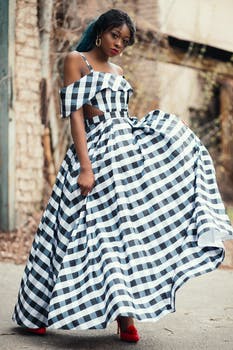
Label: No Watermark